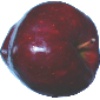
Label: red_delicious_apple